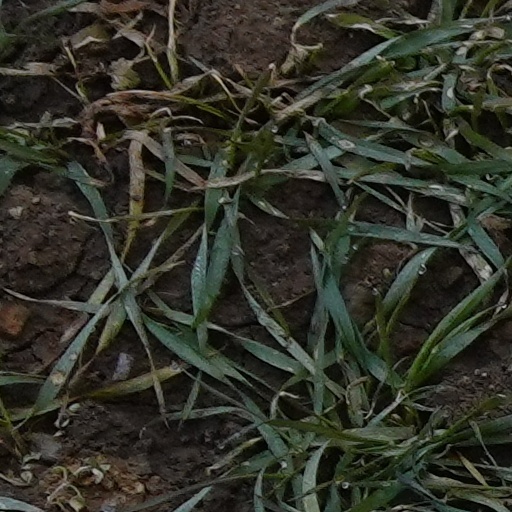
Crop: wheat